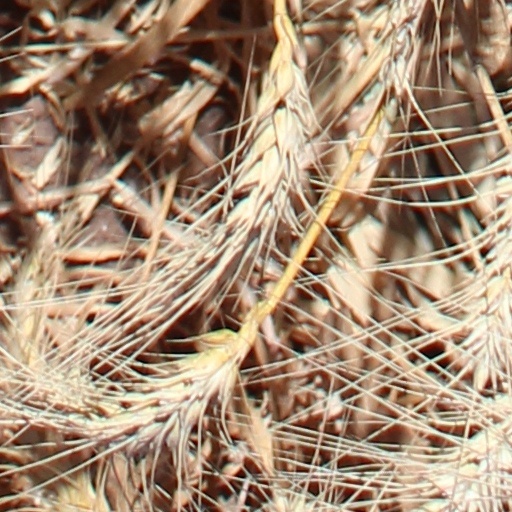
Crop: wheat